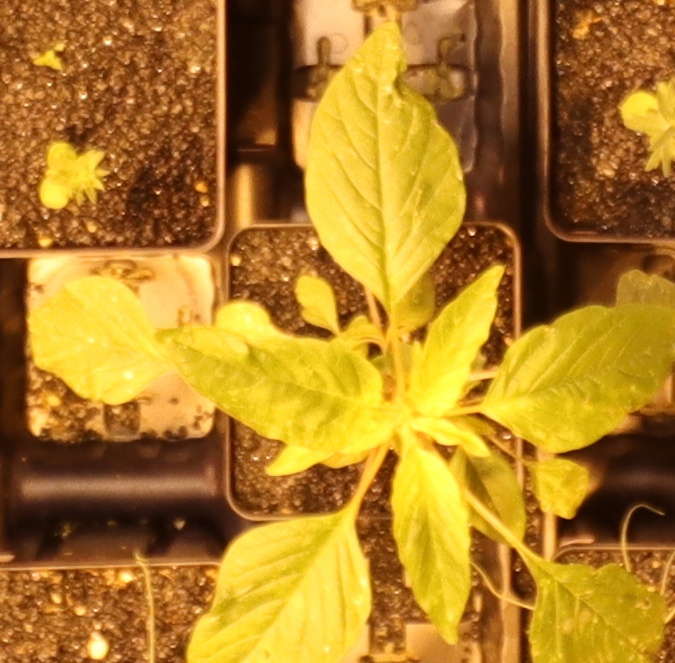
Label: Palmer Amaranth